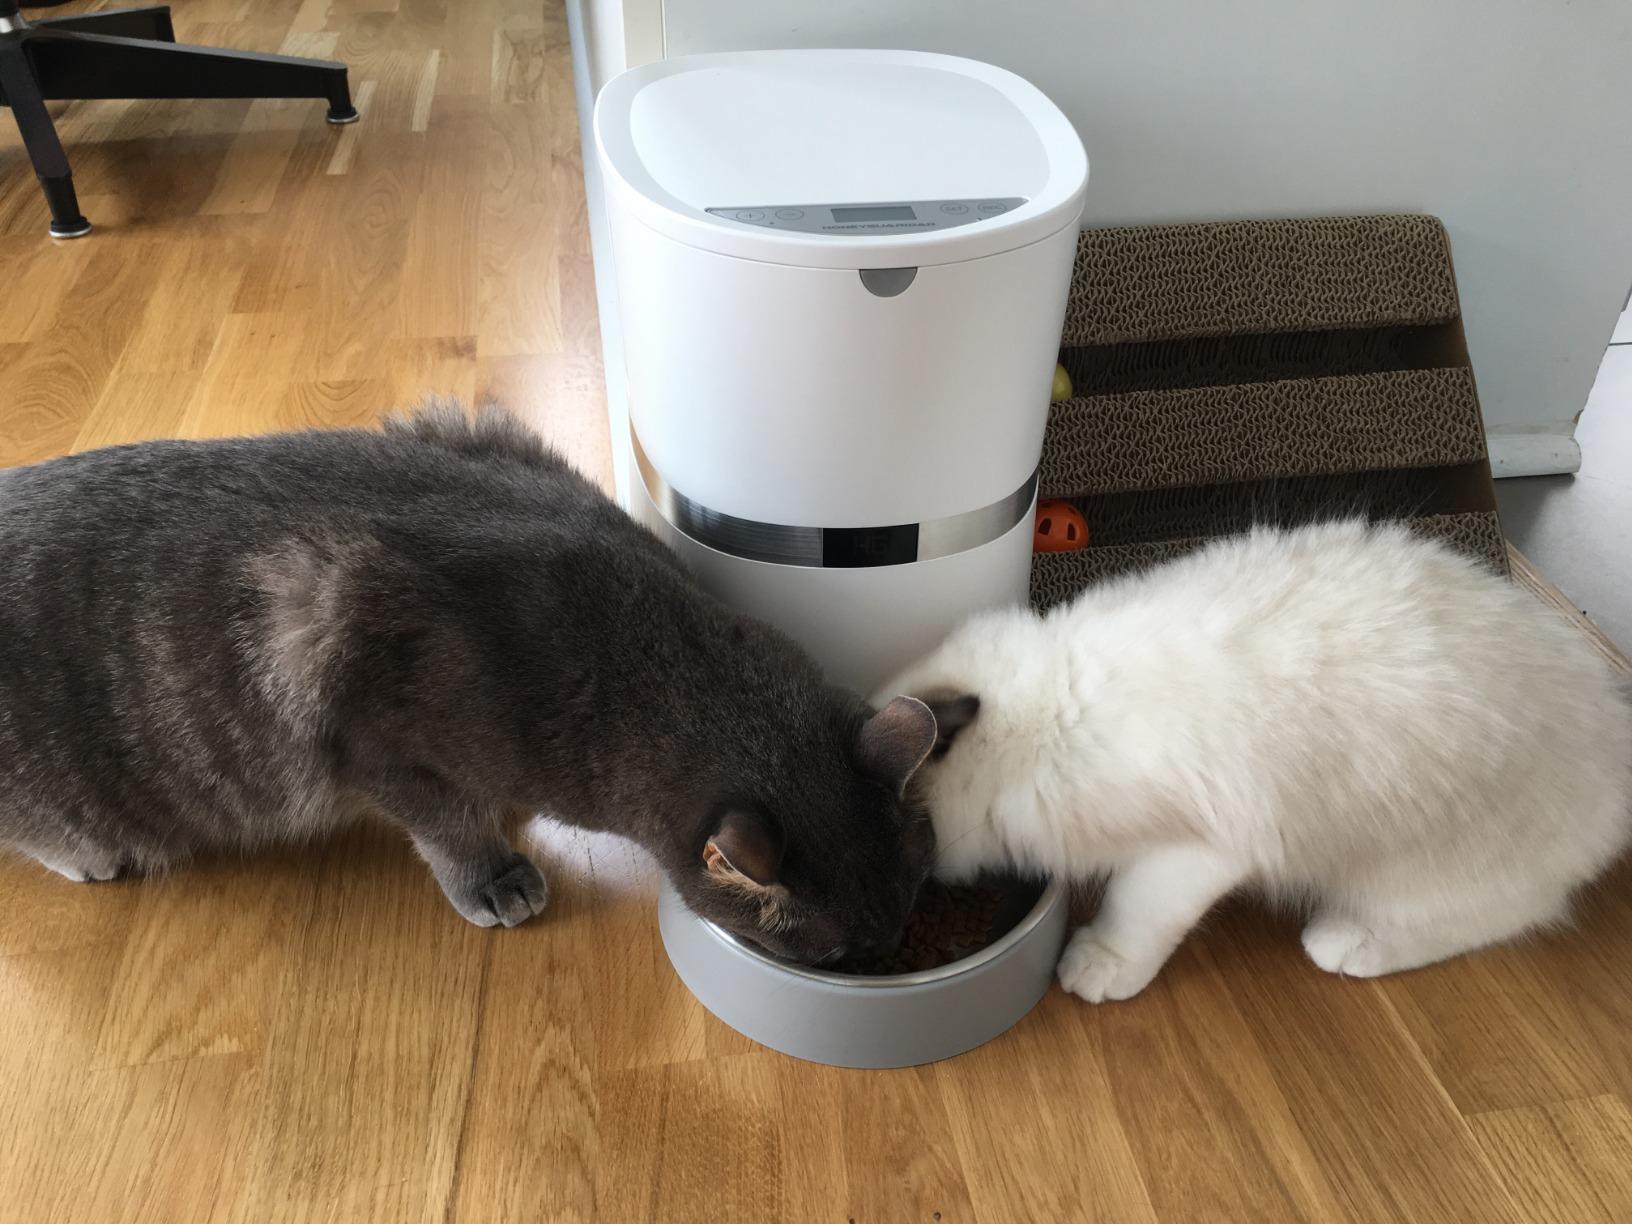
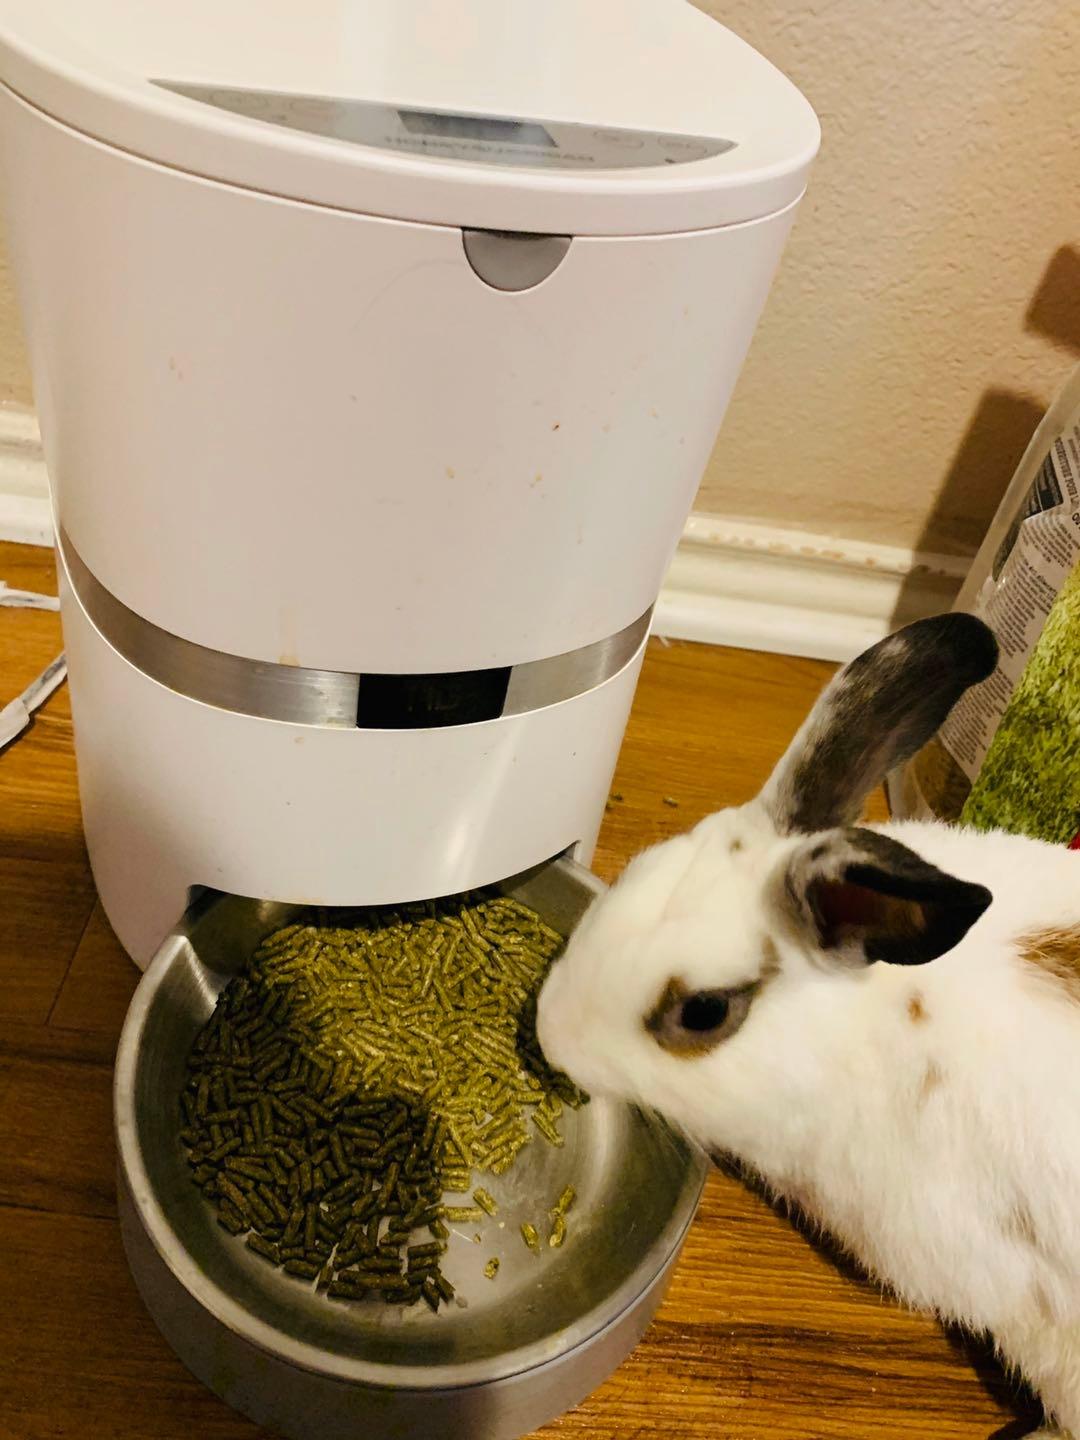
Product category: items_feeder
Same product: yes